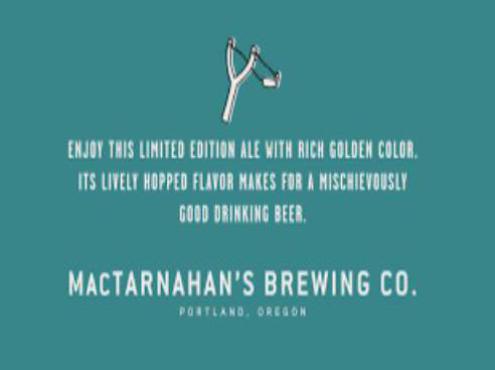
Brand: mactarnahan's
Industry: Food